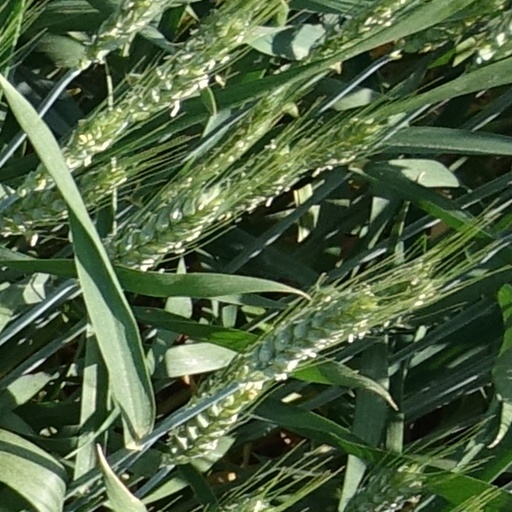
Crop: wheat